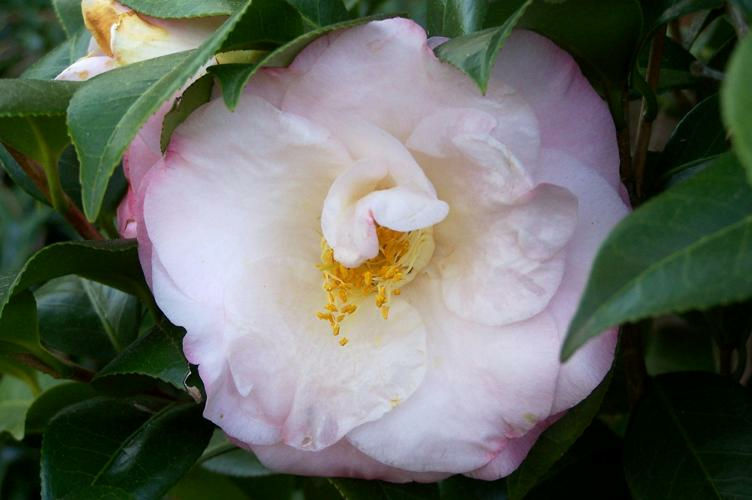
Flower: camellia